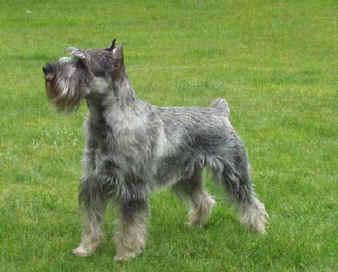
standard_schnauzer